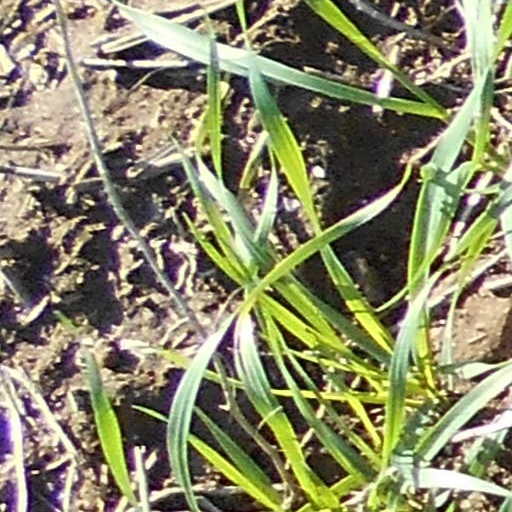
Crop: wheat